History of Los Angeles

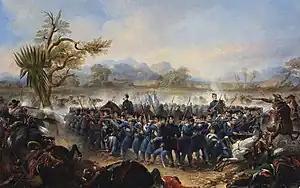
The 1847 Battle of Río San Gabriel was a decisive victory of American forces against the Californios during the U.S. conquest of California.

Not only economic ties but also marriage drew many Indians into the life of the pueblo. In 1784, only three years after the founding, the first recorded marriages in Los Angeles took place. The two sons of settler Basilio Rosas, Maximo and José Carlos, married two young Indian women, María Antonia and María Dolores.